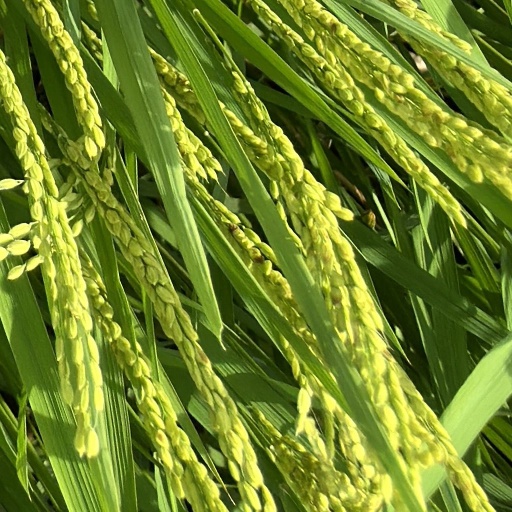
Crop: rice